Gastunk

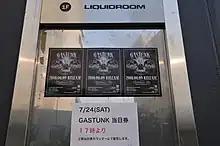
Gastunk posters outside Ebisu LiquidRoom (2010)

Gastunk reunited in January 1999 for a concert at Akasaka Blitz called Rest in Peace in memory of hide, who died the previous year. It was recorded and released as a live album in November of that year, and later as a DVD in 2005.